Brood parasitism

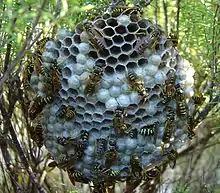
Nest of "Polistes dominula", host to the cuckoo wasp "P. semenowi"

One of only four true brood-parasitic wasps is "Polistes semenowi".. This paper wasp has lost the ability to build its own nest, and relies on its host, "P. dominula", to raise its brood. The adult host feeds the parasite larvae directly, unlike typical kleptoparasitic insects. Such insect social parasites are often closely related to their hosts, an observation known as Emery's rule.